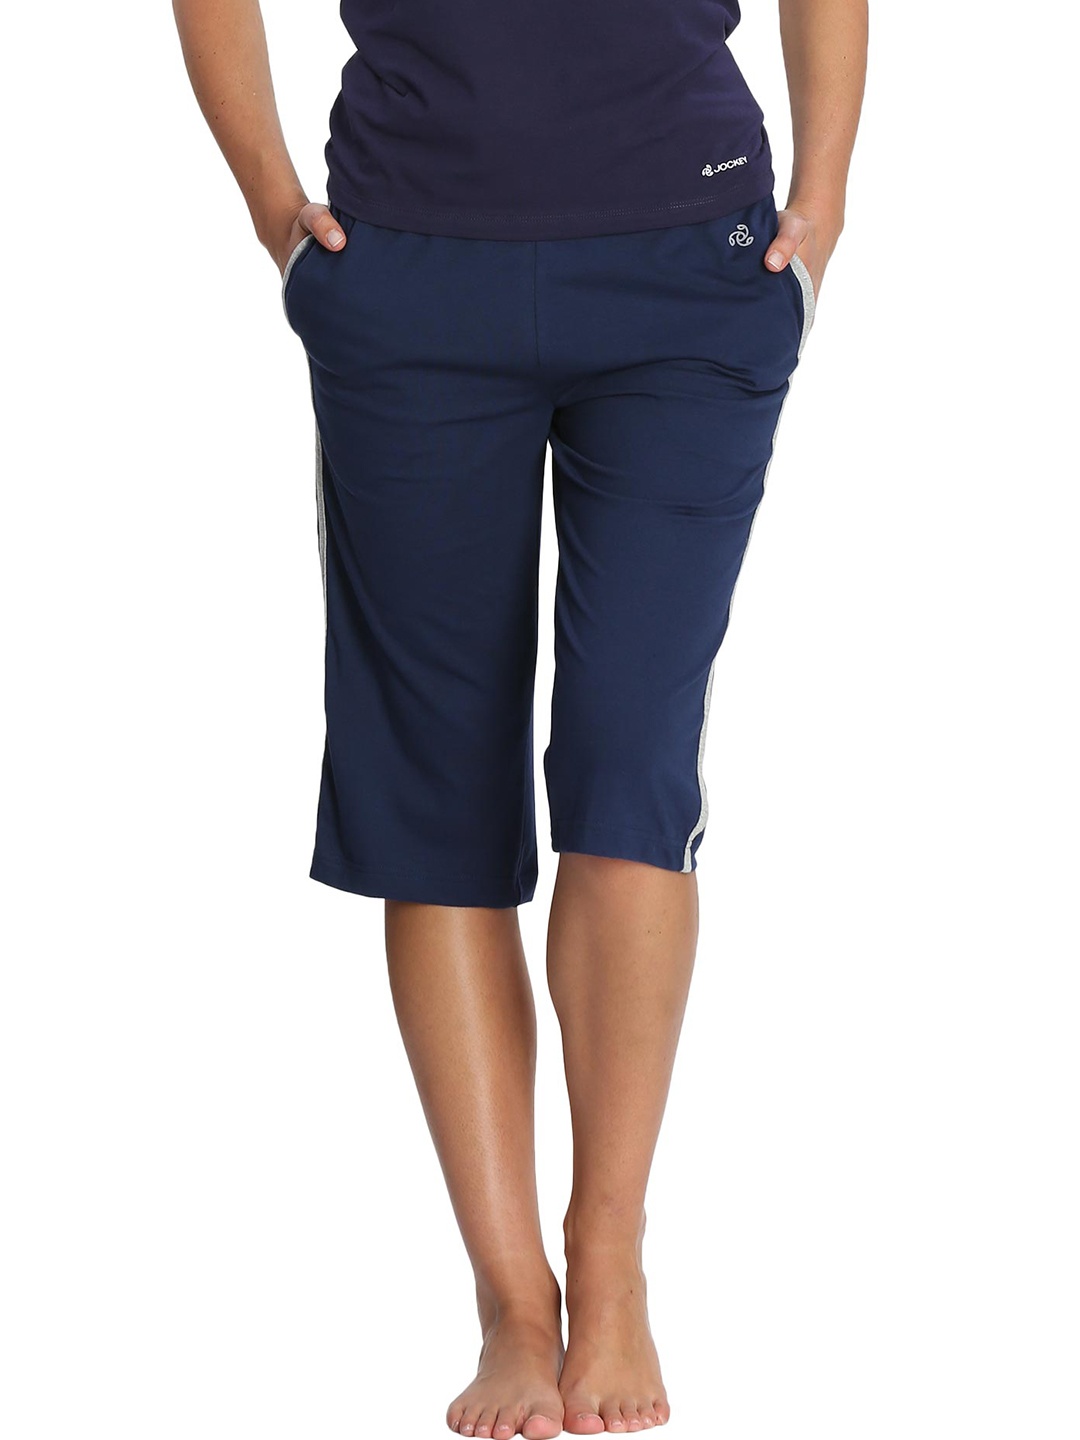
Jockey Women Blue Relaxed Capris
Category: Apparel / Bottomwear / Capris
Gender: Women
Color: Blue
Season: Winter 2015
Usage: Casual